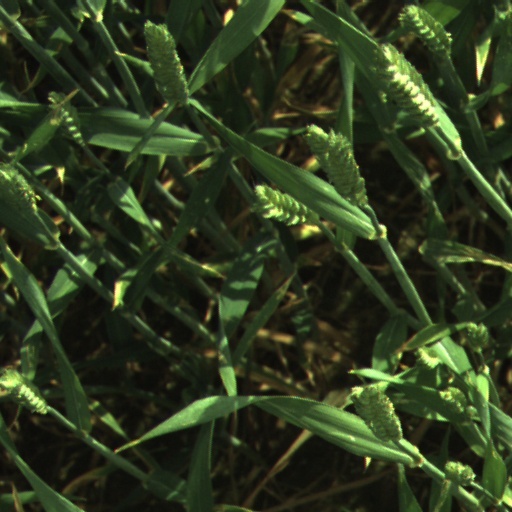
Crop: wheat